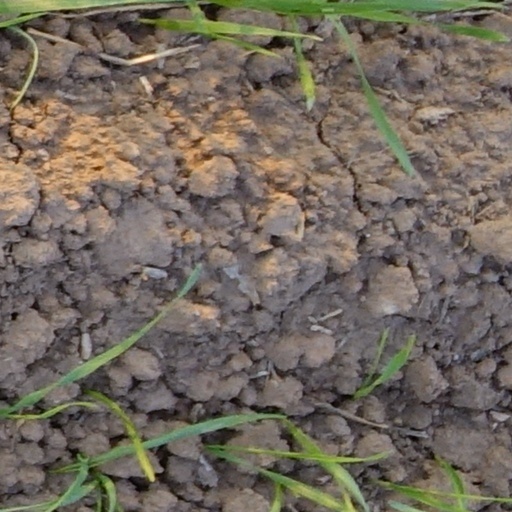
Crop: wheat